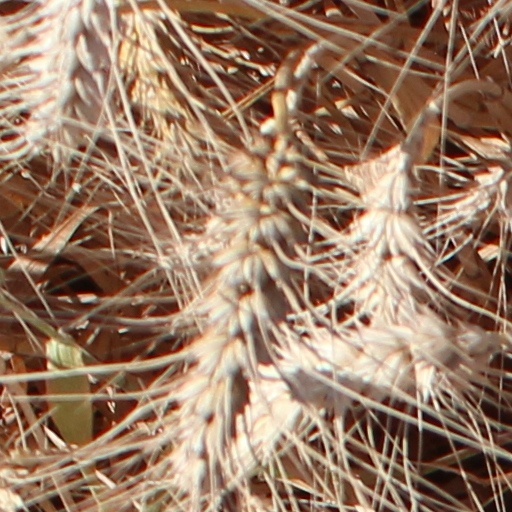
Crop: wheat